SEAT Ibiza

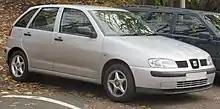
1999 SEAT Ibiza Mk2, 6K2 facelift

In 1997, the Ibiza Mk1 design license was bought by a joint venture between Chinese automaker Nanjing Automobile Group and Malaysia's Lion Group. In June 1999, it entered production as the Eagle, and was redeveloped and rebadged into the Nanjing Yuejin Soyat in the late 2003. Chinese Ibiza production came to a final end in 2008, after another facelift in 2007.